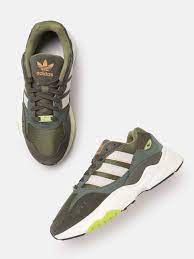
Label: Sneaker